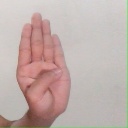
अक्षर: ब